Easy Money II: Hard to Kill

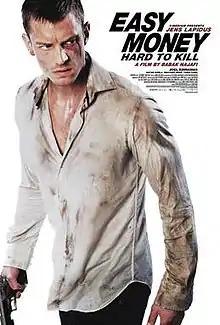
Film poster

Easy Money II: Hard to Kill is a 2012 Swedish thriller film directed by Babak Najafi and written by Peter Birro and Maria Karlsson. Based on Jens Lapidus's novels "Easy Money" and "Aldrig fucka upp", it is the second installment in the "Easy Money" film trilogy and a sequel to the 2010 film "Easy Money". Joel Kinnaman, Matias Varela, Dragomir Mrsic, and Fares Fares reprise their roles as four criminals of different backgrounds who all become involved in the hunt for money belonging to the Serbian mob. A third film, "", was released in 2013.